Philip Quinton

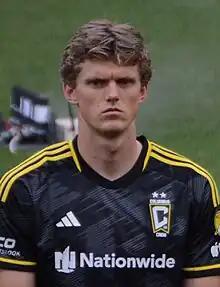
Quinton with Columbus Crew in 2023

Philip Kane Quinton (born November 16, 1999) is an American professional soccer player who plays as a defender for Real Salt Lake in Major League Soccer.